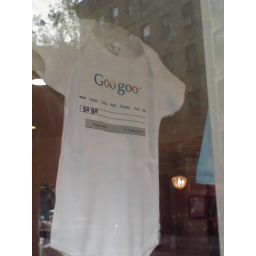
spotted in a shop window in Greenwich village